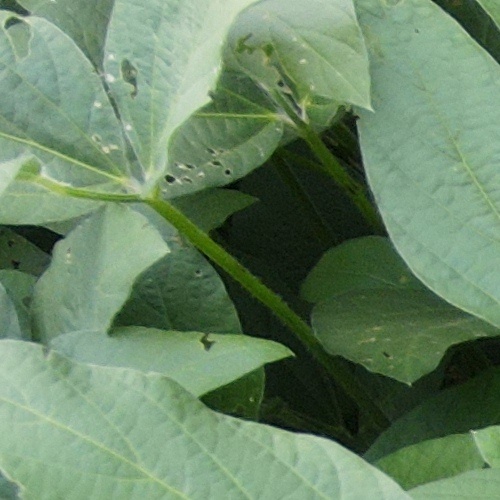
Label: Caterpillar